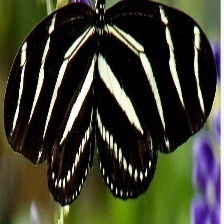
Species: ZEBRA LONG WING